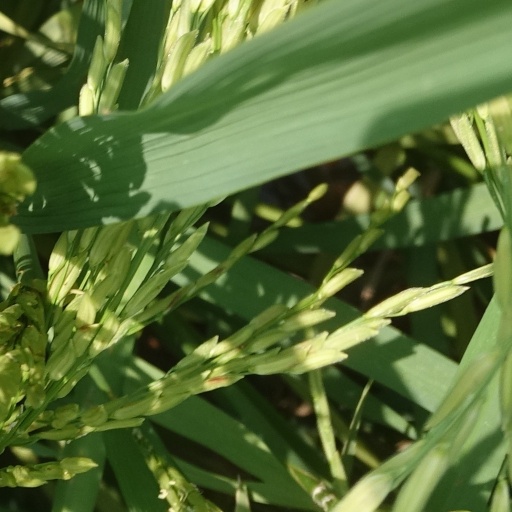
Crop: rice